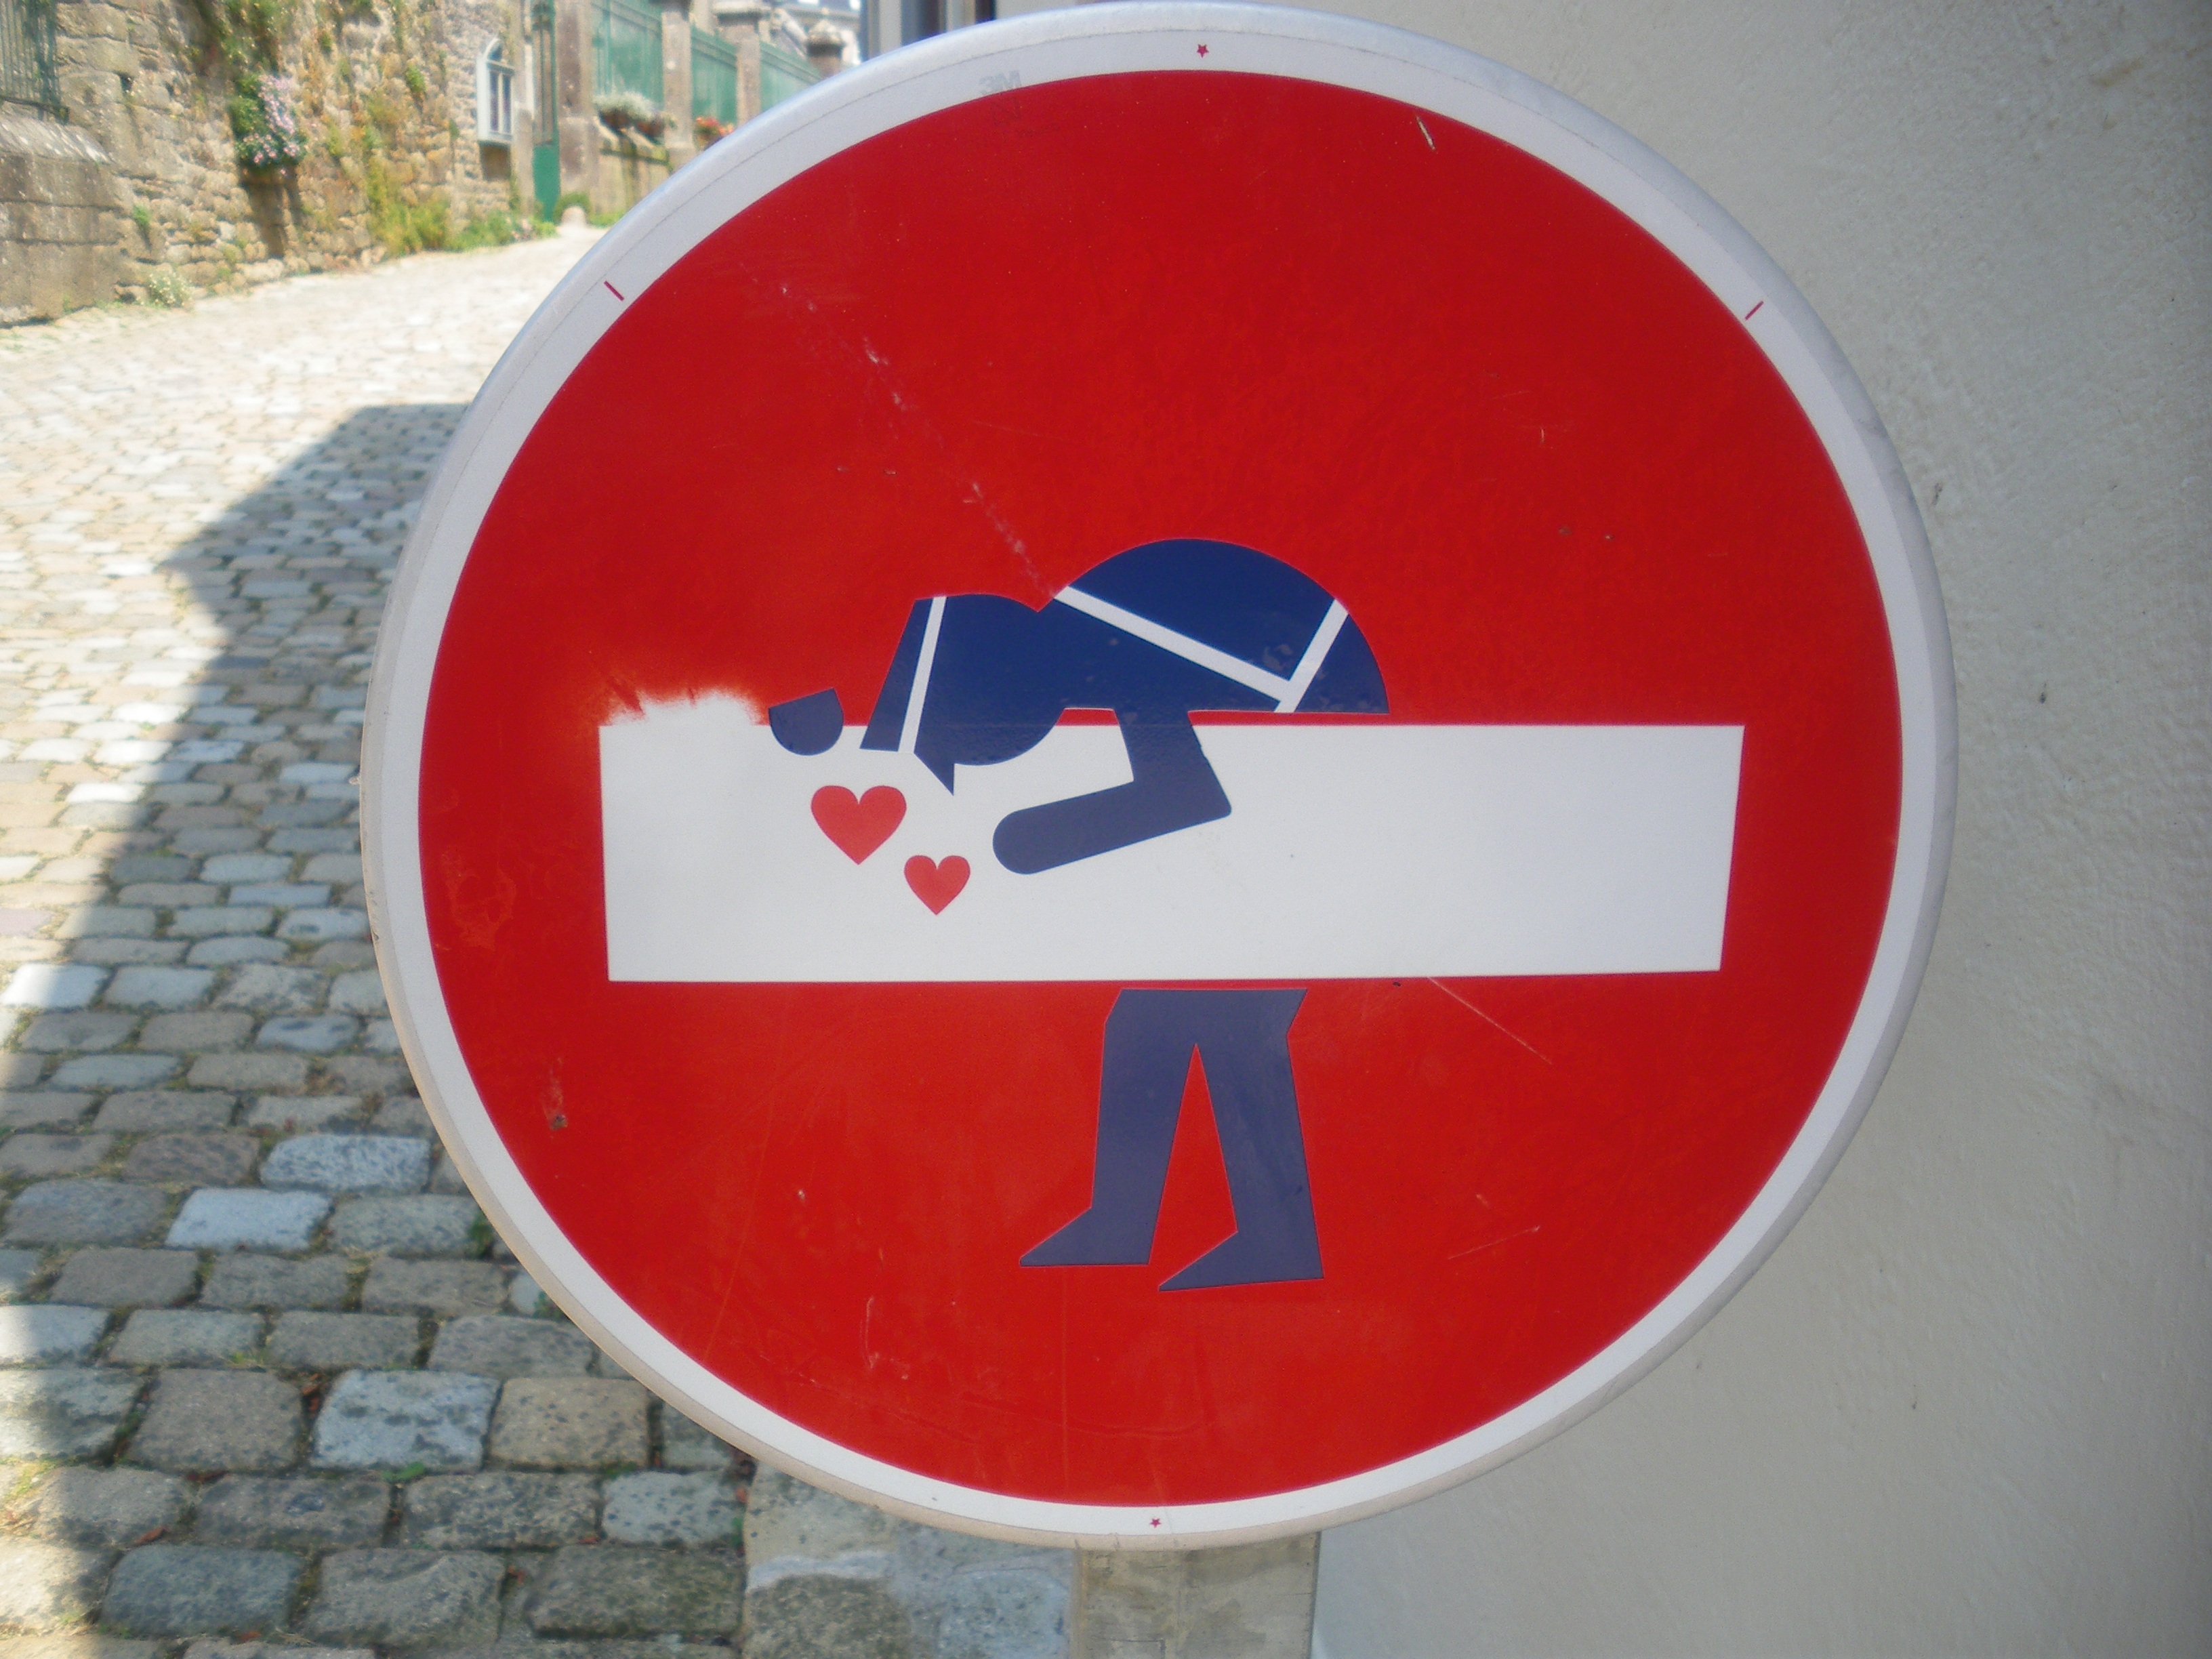
number, sign, love, red, color, blue, signage, circle, street art, art, shape, no entry, traffic sign, gendarme